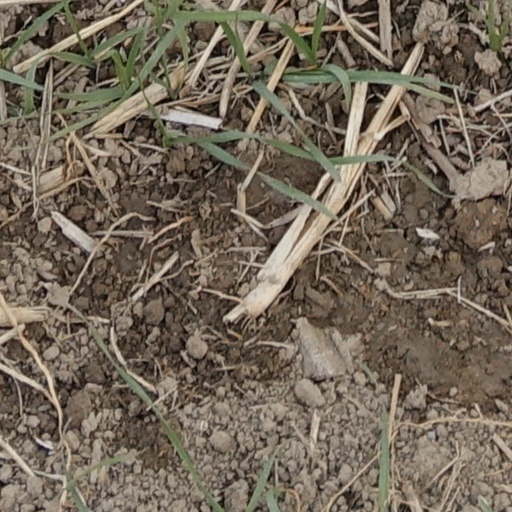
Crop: wheat